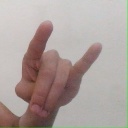
अक्षर: च